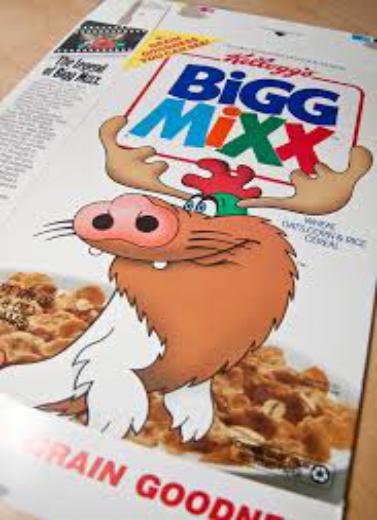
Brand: Bigg Mixx
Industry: Food